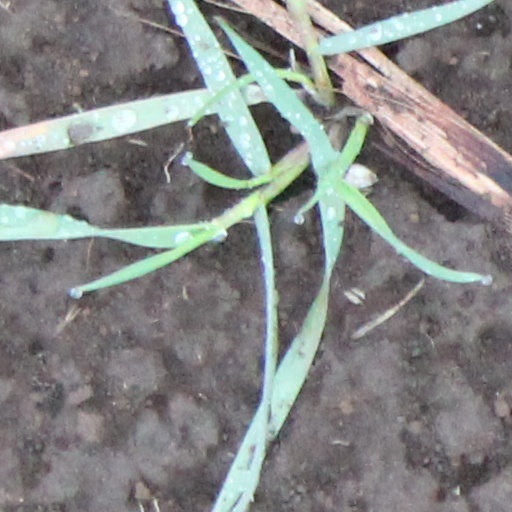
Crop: wheat